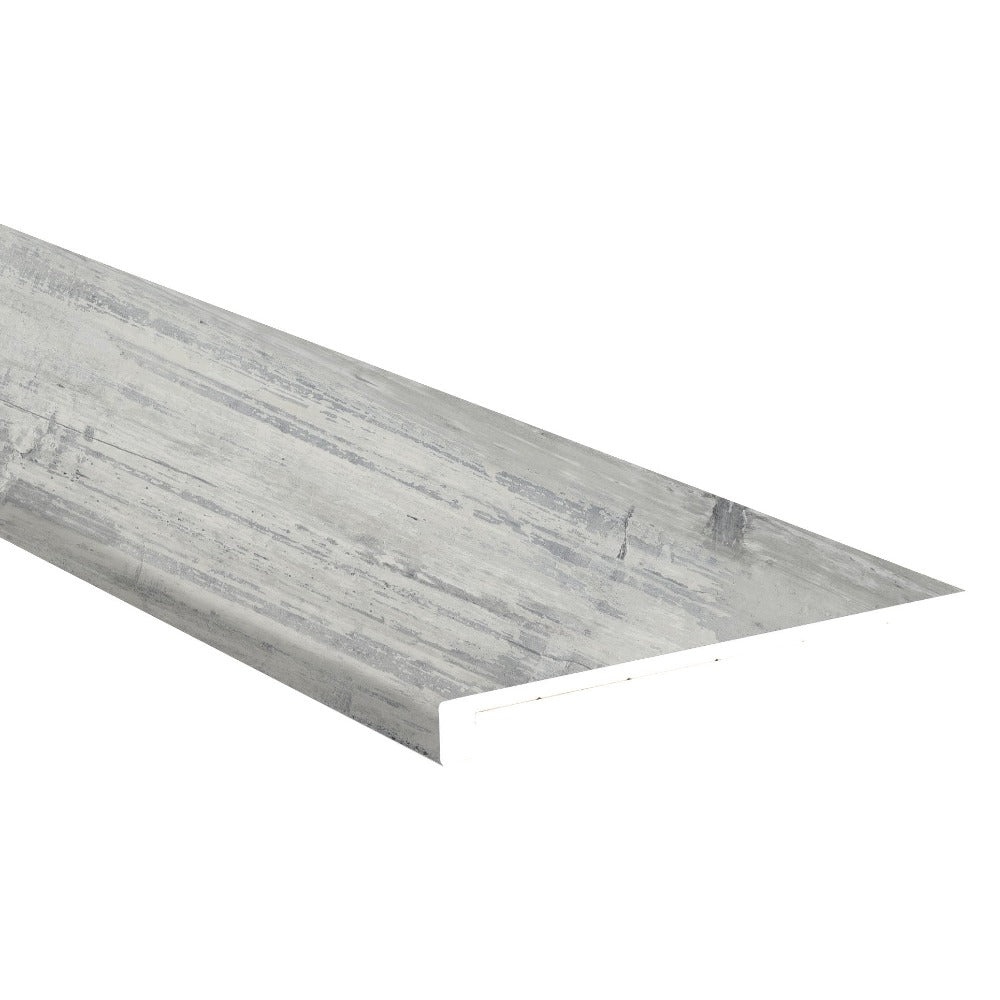
Kingsdown Gray 1.25" Thick x 12.01" Width x 47.24" Stair Tread Eased Edge Molding - MSI Everlife
Gray and gorgeous, Kingsdown Gray Stair Tread Luxury Vinyl Tile adds an element of contemporary sophistication to a space. This eased edge stair tread features light graining and realistic knots and a weathered wood look finish. For added appeal, installation of the stair tread is incredibly straightforward. There is no need to join a nose to a flooring plank, no join lines or gaps, and the finished look is professional and high-end. Use this gorgeous wood-look stair tread in the kitchen, living room, bathroom, or basement to create a seamless transition from floor to stair. This Kingsdown Gray 1.25" Thick x 12.01" Width x 47.24" Stair Tread Eased Edge Molding - MSI Everlife offers, Appropriate grade for installation: Above grade, On grade, or Below grade. Can be installed over most existing surfaces including tile, wood, concrete, and vinyl. Easy to clean and maintain - 100% waterproof. Residential and light commercial use. No painting or staining necessary. This is a GREENGUARD Indoor Air Quality Certified and GREENGUARD Children and Schools Certified product. FloorScore Certified®
Brand: Villohome | Online Flooring Shop
Category: Hardware > Building Materials > Staircases > Curved Staircases